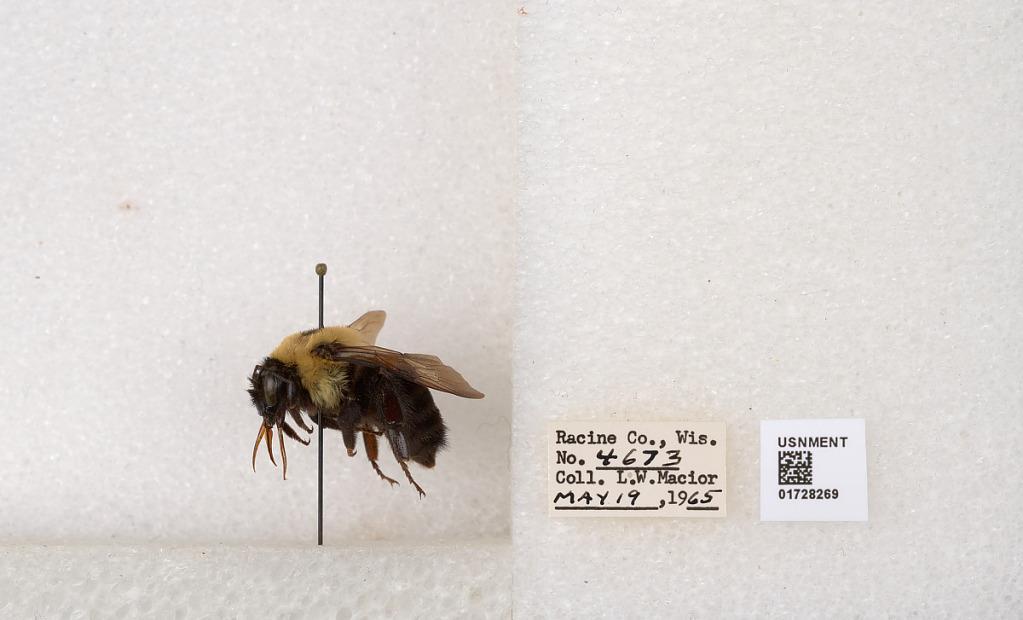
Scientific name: Bombus (Separatobombus) griseocollis (De Geer)
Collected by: L. Macior
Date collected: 1965-5-19
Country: United States
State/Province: Wisconsin
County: Racine
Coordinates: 42.7299, -87.8123